Viva Football

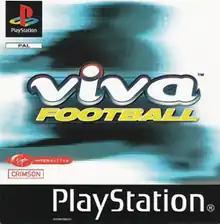

Viva Football (known as Viva Soccer in North America, 20 Reiki Striker Retsuden in Japan and Absolute Football in France) is an association football video game released for the PlayStation and Windows. It was developed by Crimson Studio and published by Virgin Interactive.